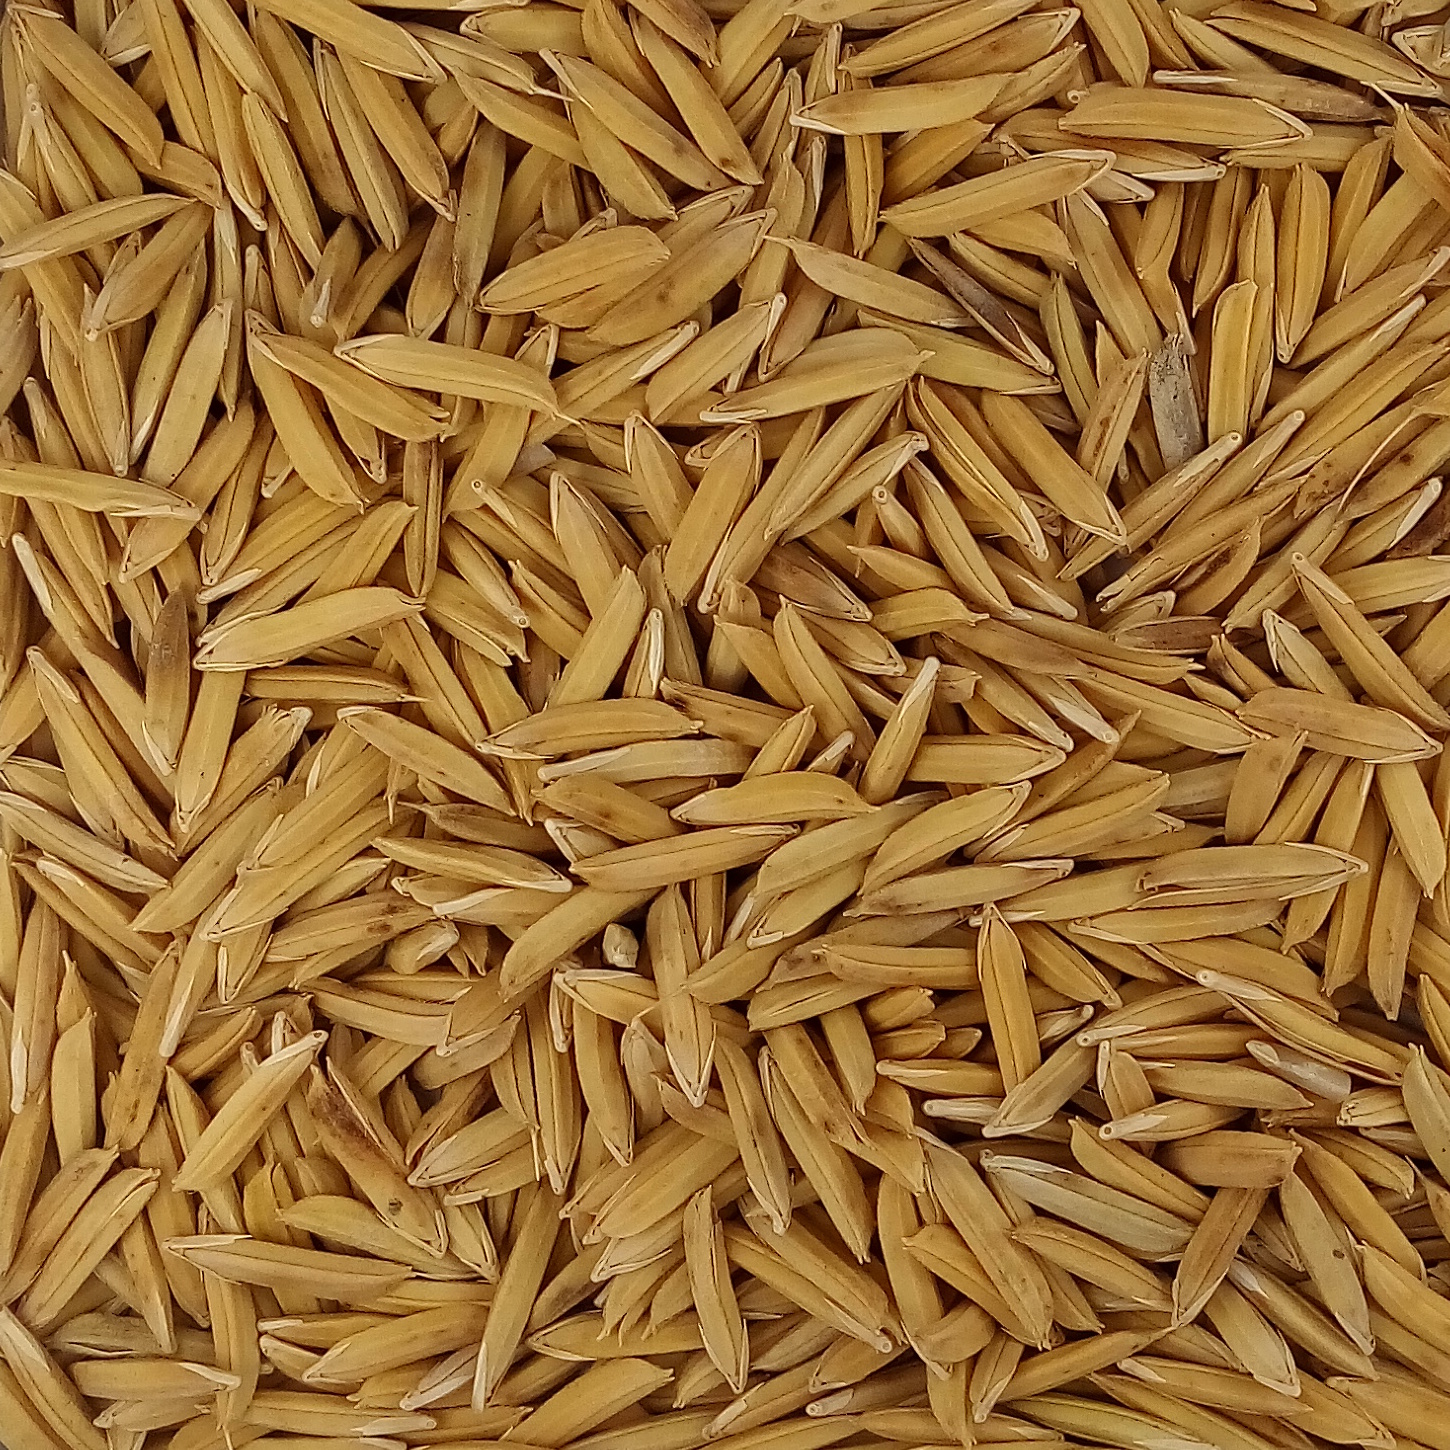
Rice seed variety: 1121